Hayyim ben David Schwartz

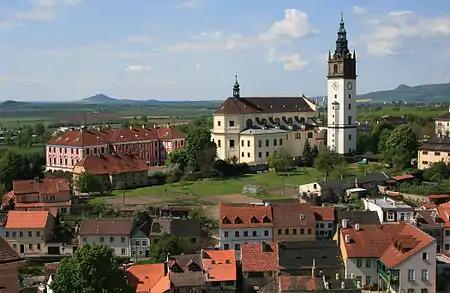
View on Litoměřice, possibly close to what Hayyim Schwartz experienced it at the beginning of the 16th century.

Schwartz's printing activities began in 1514, acting as a typesetter at the Prague printing press of Gershom Katz (printing an edition of Zemirot and Birkat Hamazon).